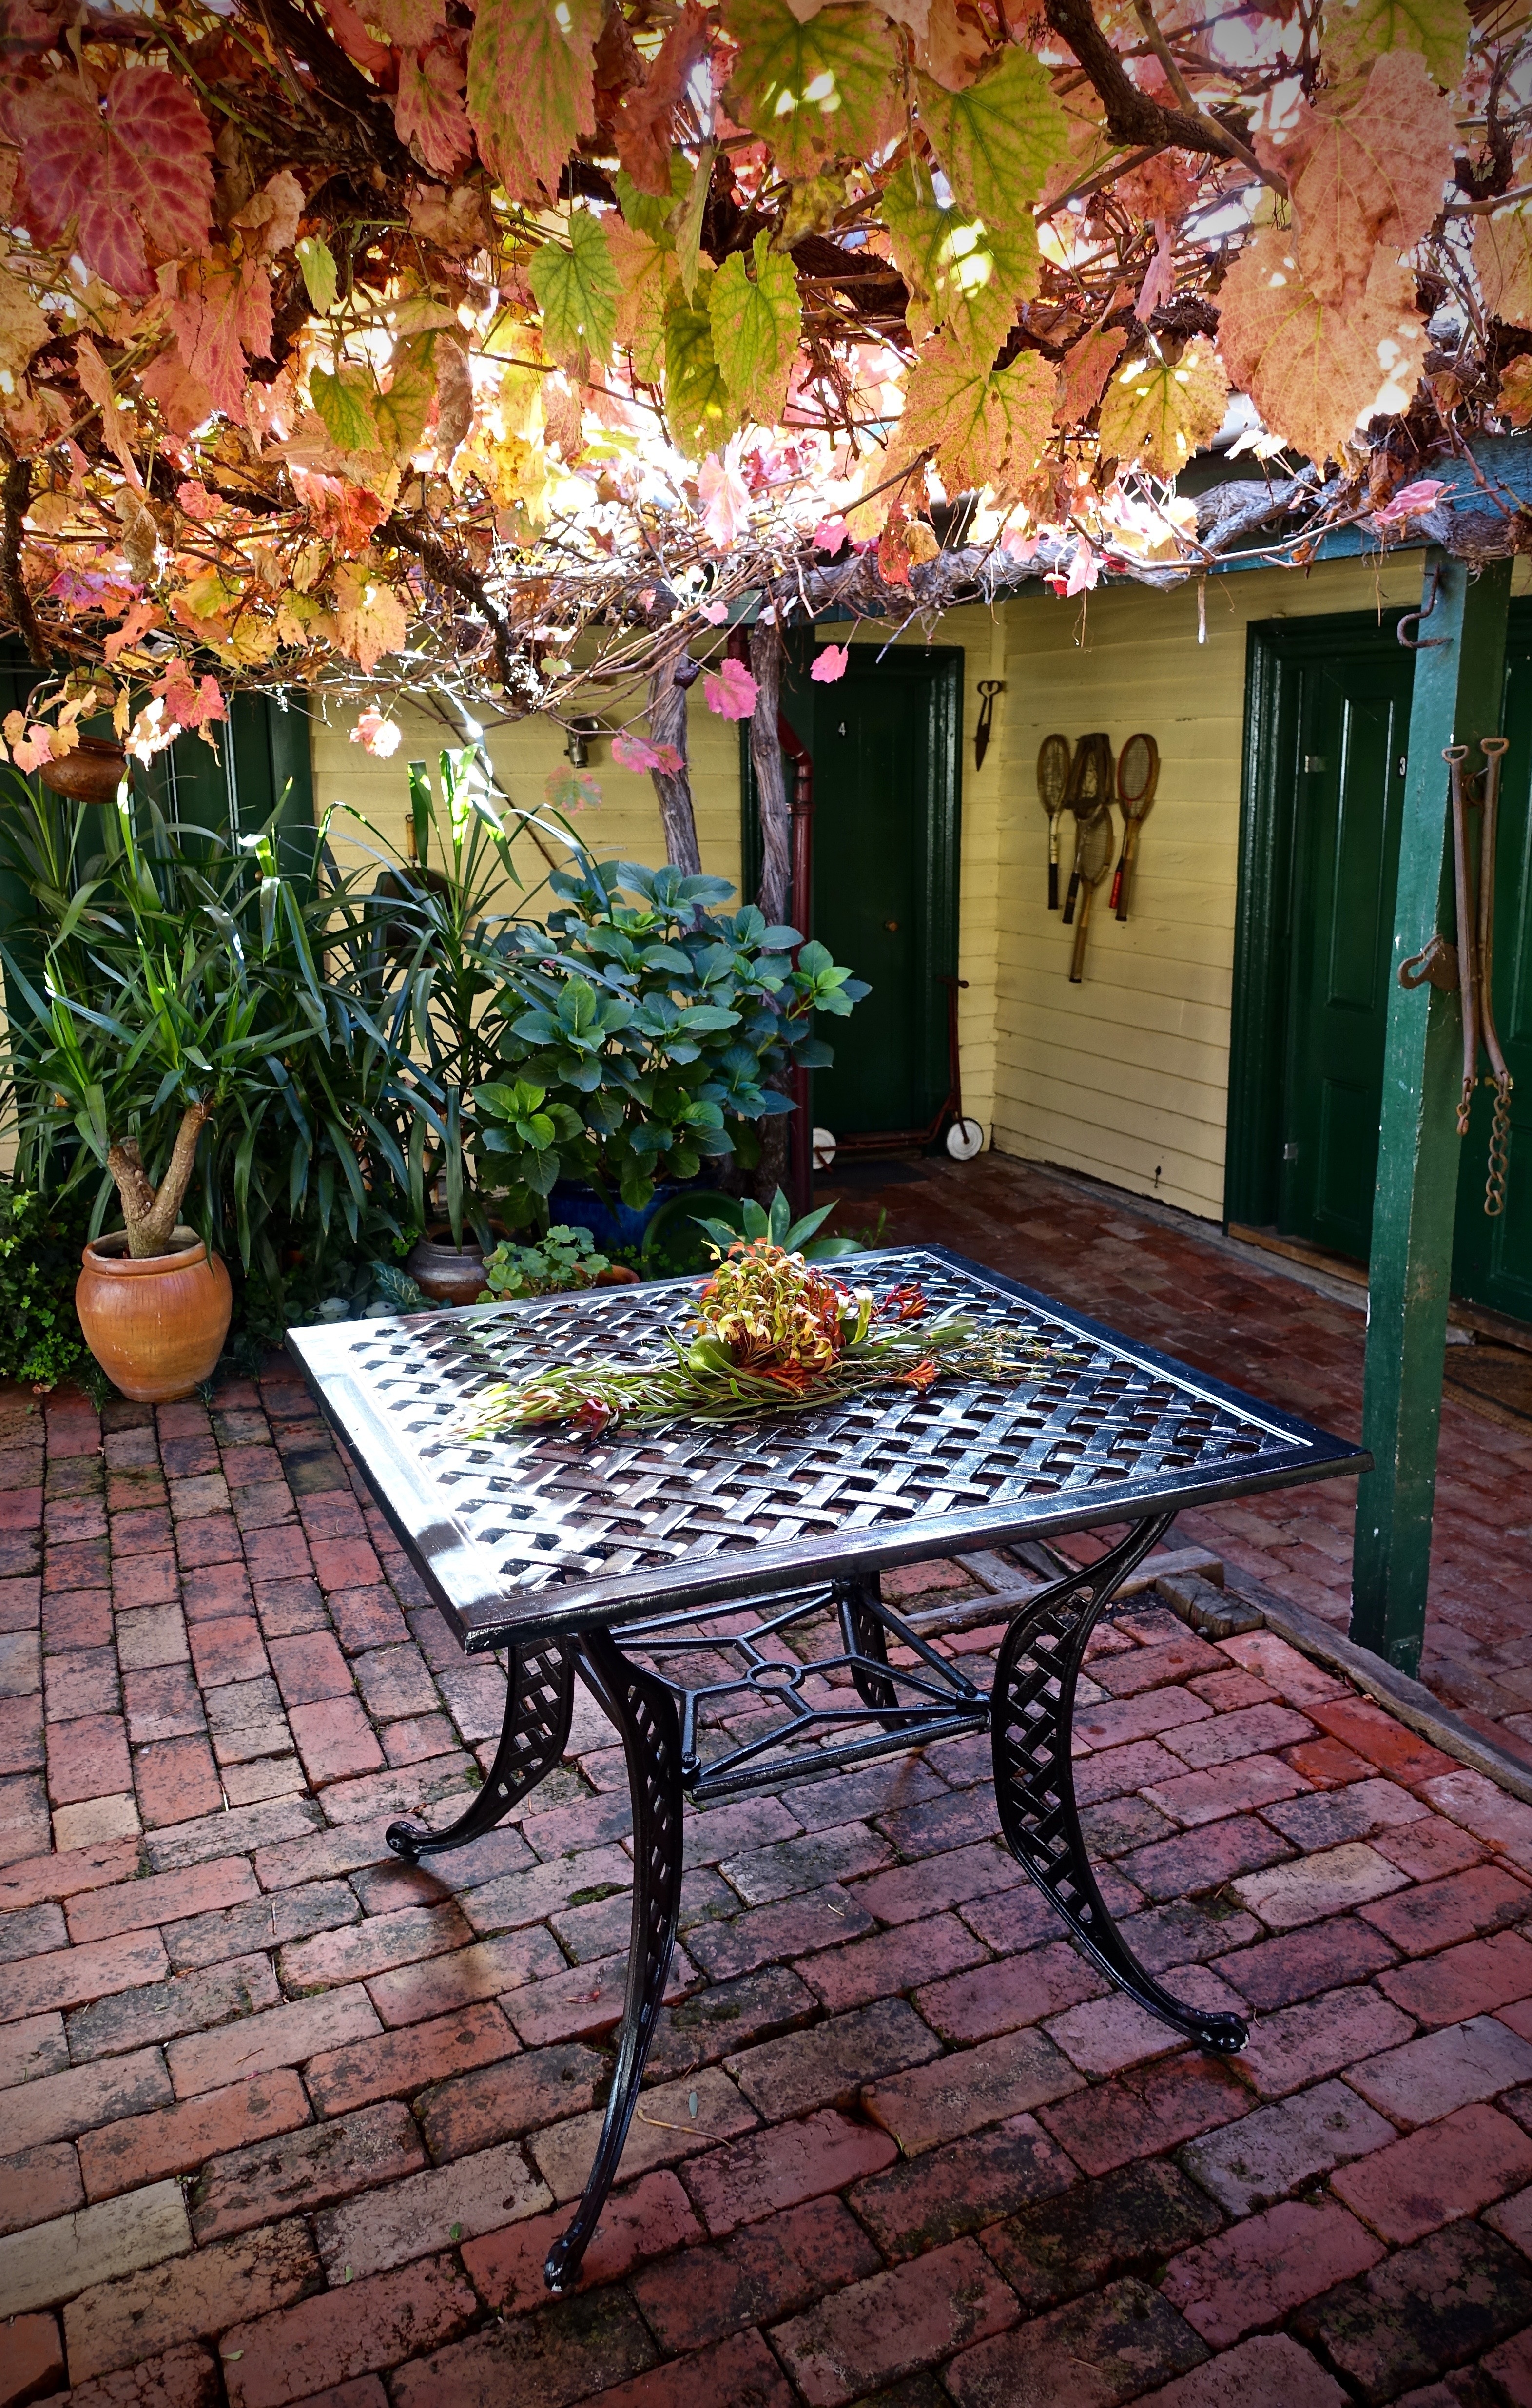
table, flower, bouquet, decoration, backyard, patio, romantic, garden, flowers, arrangement, courtyard, estate, yard, catering, floristry, setting, decorate, outdoor structure